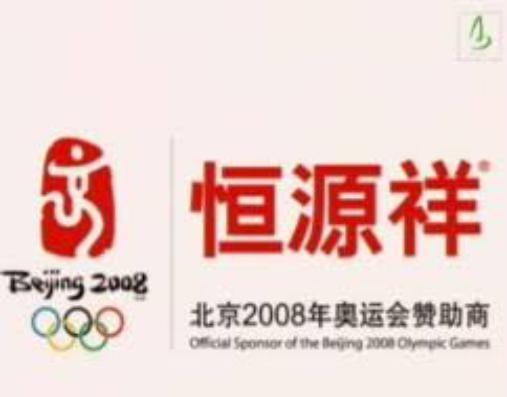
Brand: HengYuXiang
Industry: Necessities